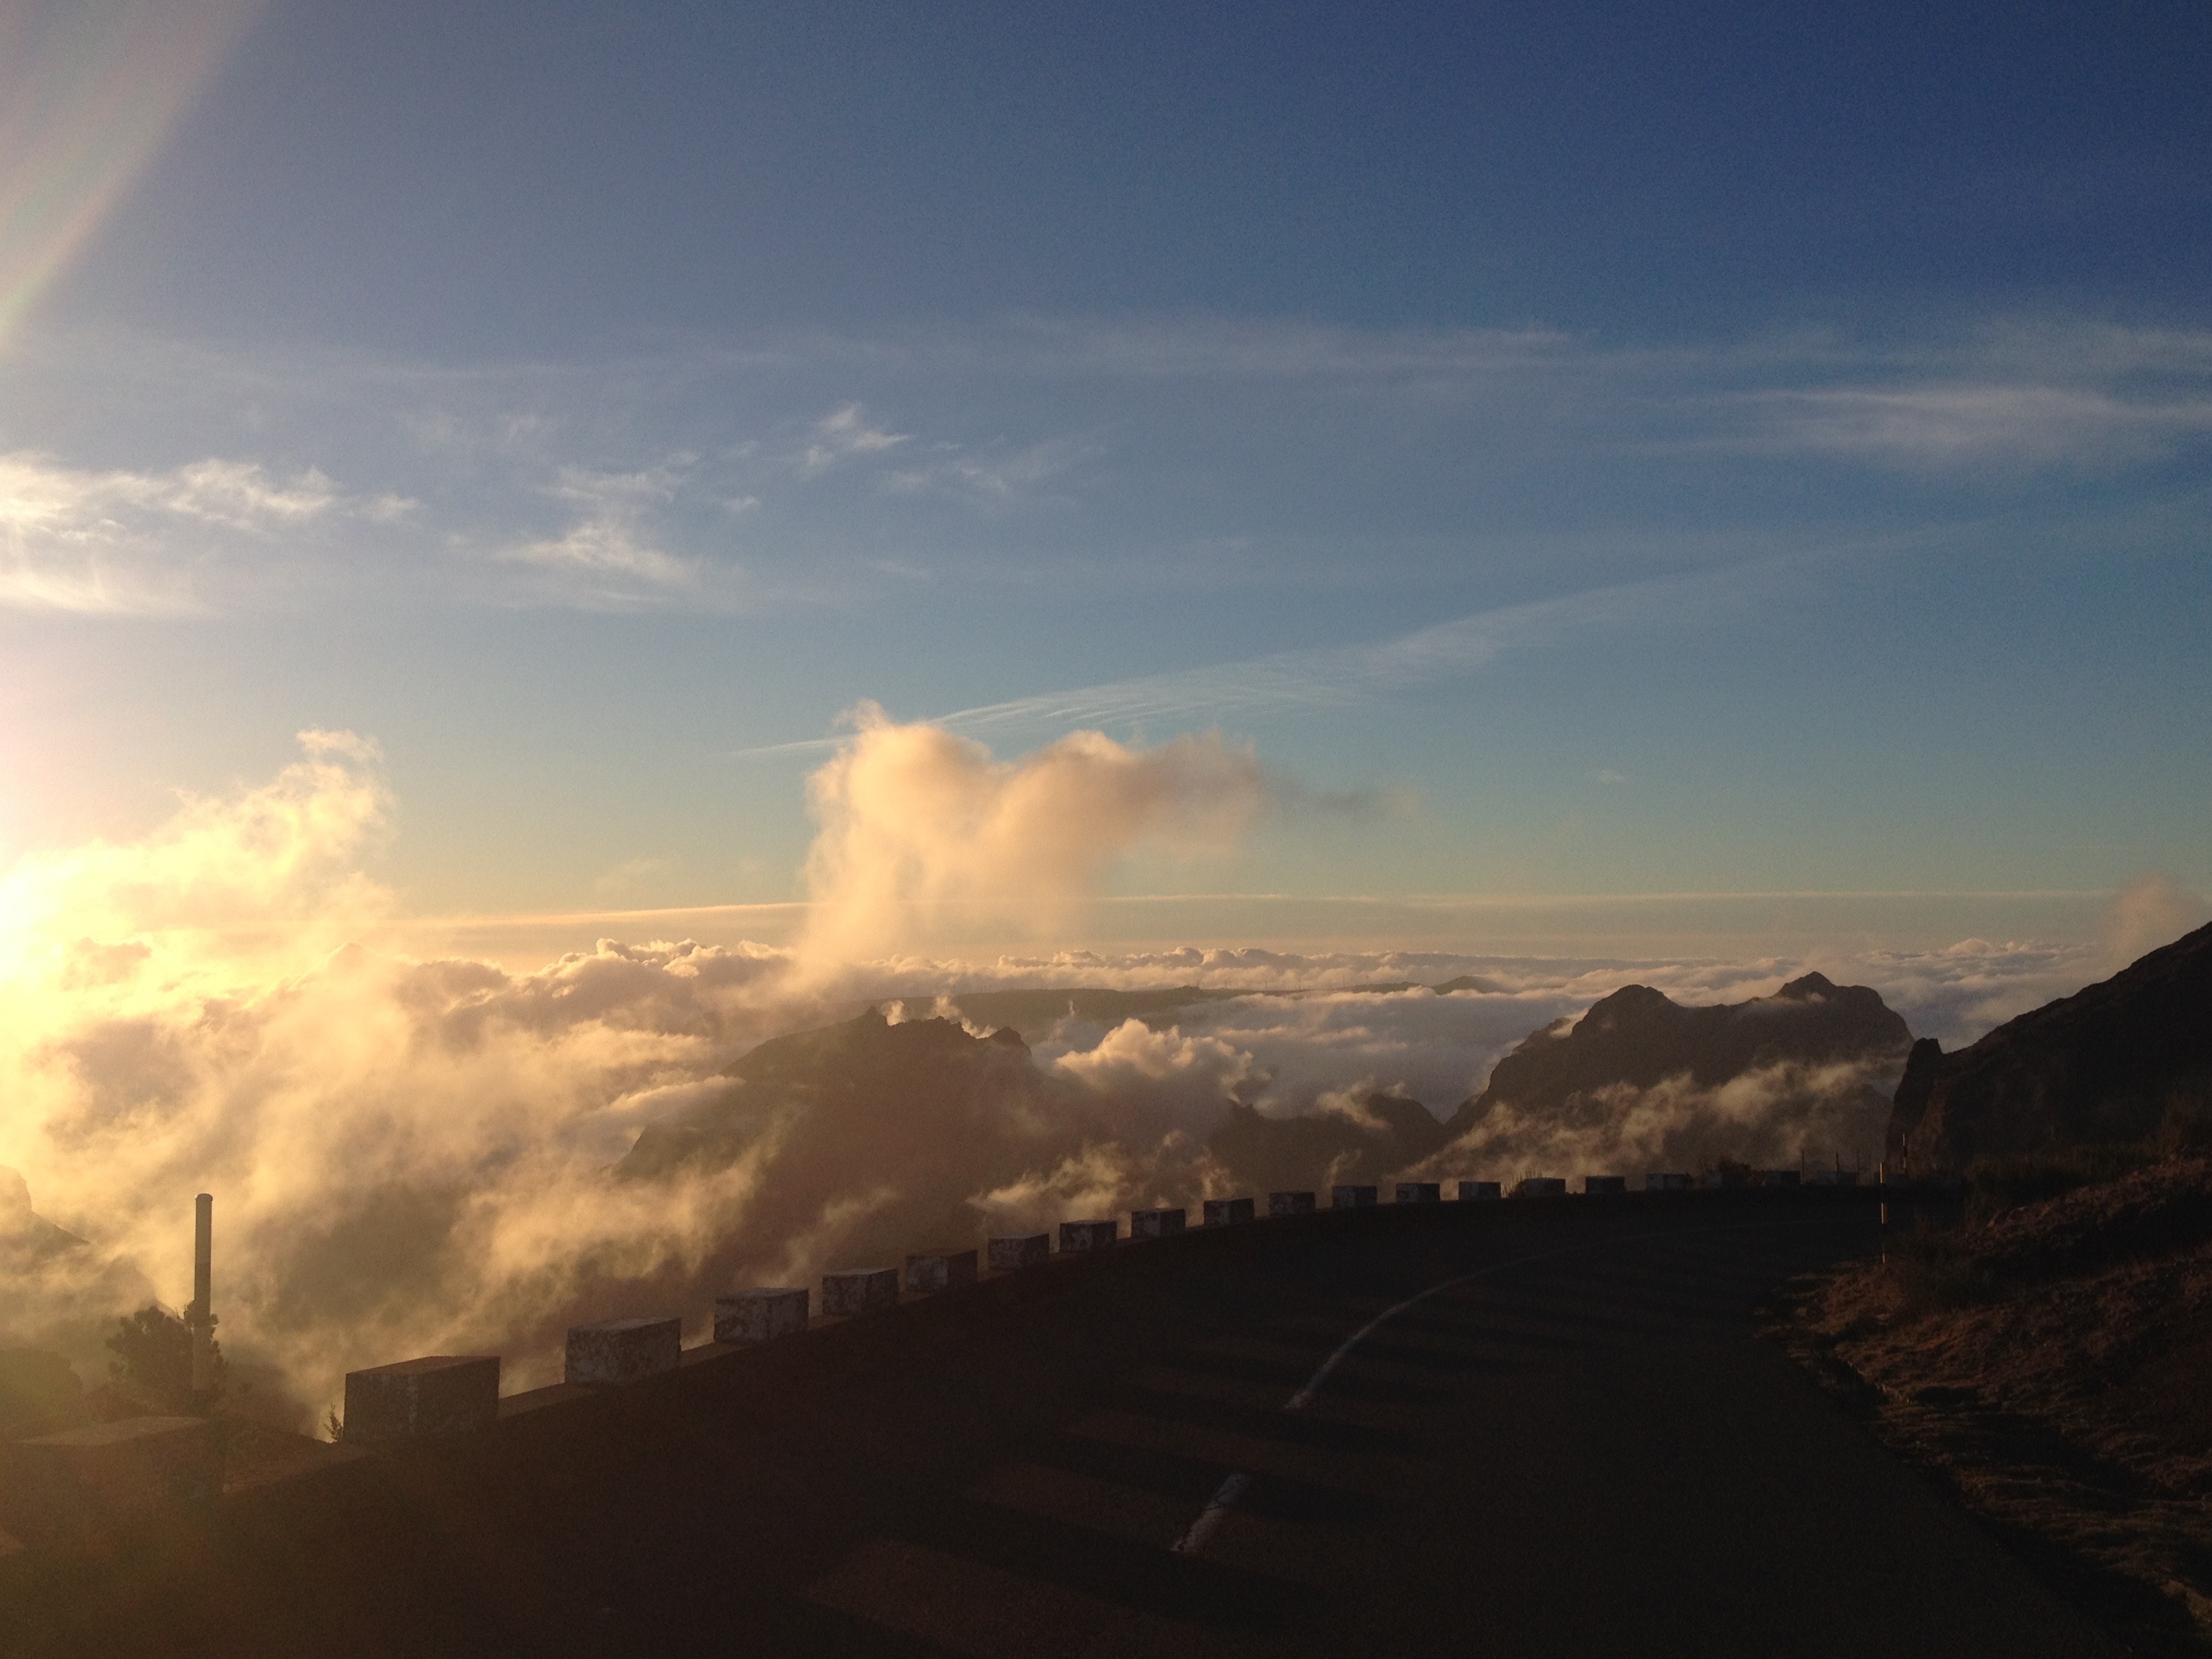
horizon, mountain, cloud, sky, sun, sunrise, sunset, sunlight, morning, hill, dawn, atmosphere, dusk, evening, afterglow, meteorological phenomenon, atmospheric phenomenon